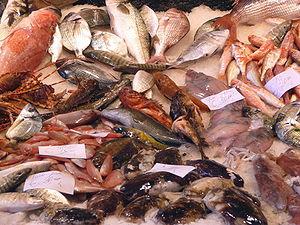
Historiquement, la cuisine maltaise est une cuisine insulaire faite à base de produits locaux. Cependant, de tous temps, des échanges ou des importations ont permis d'en diversifier les composants. C’est aussi une cuisine typiquement méditerranéenne. Le caractère insulaire se remarque dans l’utilisation de poissons et de produits frais et de saison. Le caractère méditerranéen se retrouve dans l’influence de la cuisine italienne, notamment sicilienne mais aussi arabe, entre autres tunisienne. La longue occupation britannique n’a pas manqué non plus d'imprimer sa marque. L’ouverture au tourisme a apporté sur l’île des cuisines internationales comme les cuisines chinoise, indienne, japonaise etc. mais aussi le food américain. L’intensification des échanges commerciaux européens et internationaux rend disponibles des produits jusqu’alors inconnus ou inhabituels.